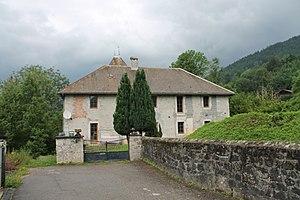
L'actuel «
Les Clefs est une commune française, située dans le département de la Haute-Savoie en région Auvergne-Rhône-Alpes, dans le massif des Aravis.
Les châteaux des Clets, dits aussi Clées ou Clefs, sont des fortifications médiévales féodales, disparues, qui étaient situées sur la commune des Clefs en Haute-Savoie. Deux d'entre eux ont été le centre de la seigneurie de la Val des Clets.